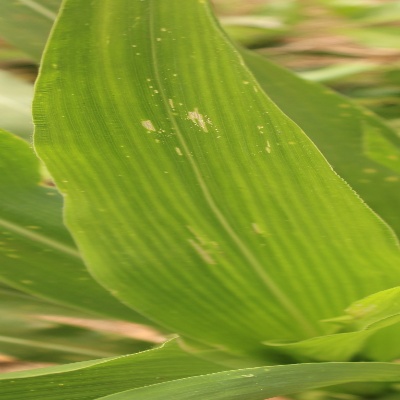
Crop: Maize
Condition: leaf spot